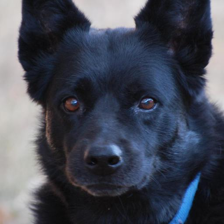
Label: animals